Trʼondëk Hwëchʼin First Nation

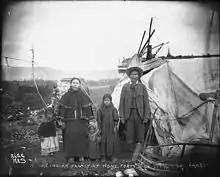

Both northern and southern groups encountered Europeans by the late 18th century. Alexander Mackenzie had first contact with the Gwich’in in 1789, and Fort Good Hope was founded in 1806. Glass beads swiftly became a common trade item and a measure of value. The Gwich’in, despite resistance from Inuit, who attacked the fort with 500 men, established a trade monopoly from roughly 1826 to 1850.